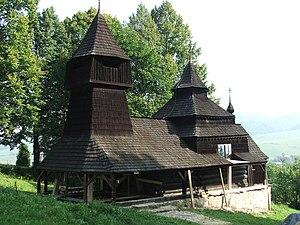
Lukov est un village de Slovaquie situé dans la région de Prešov.